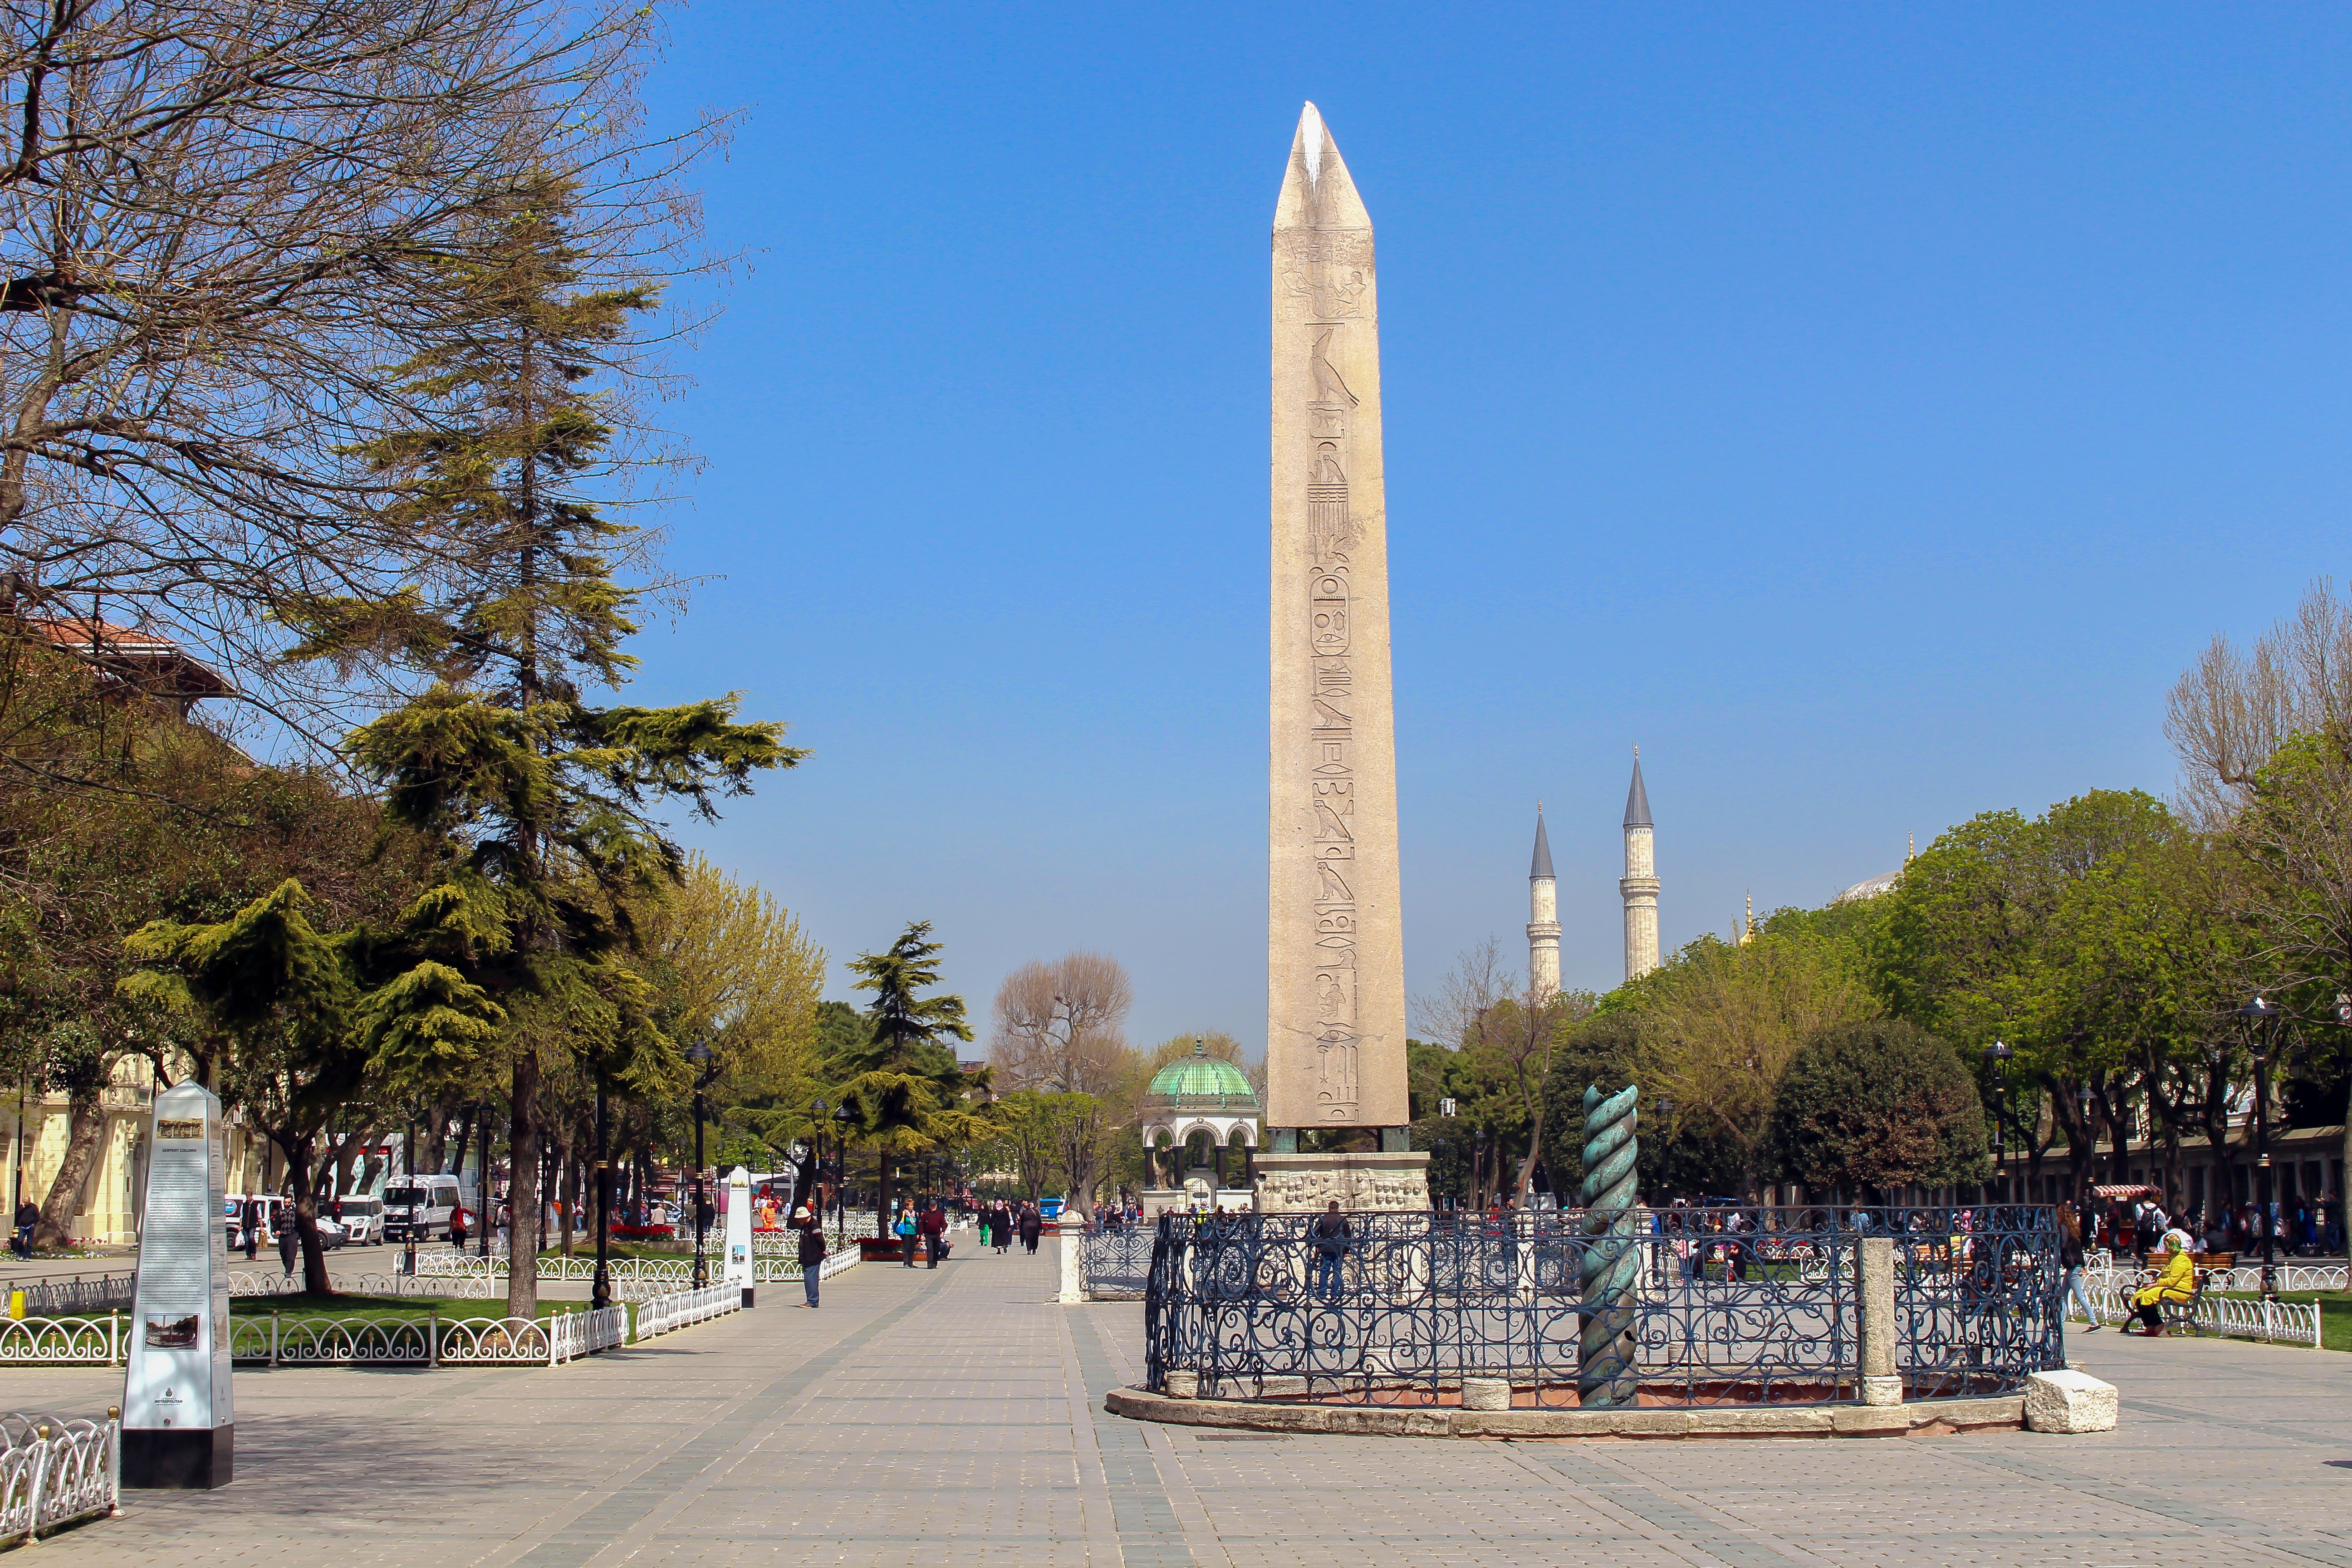
architecture, monument, plaza, square, landmark, blue, memorial, on, obelisk, istanbul, sultanahmet, town square, obelisks